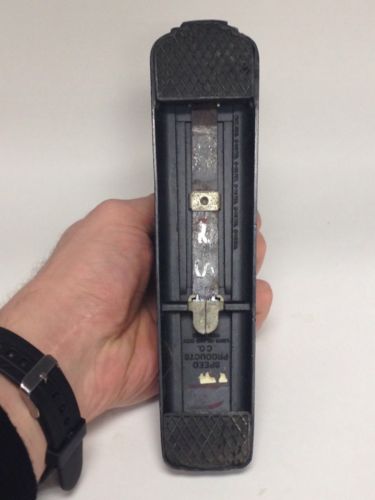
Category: stapler